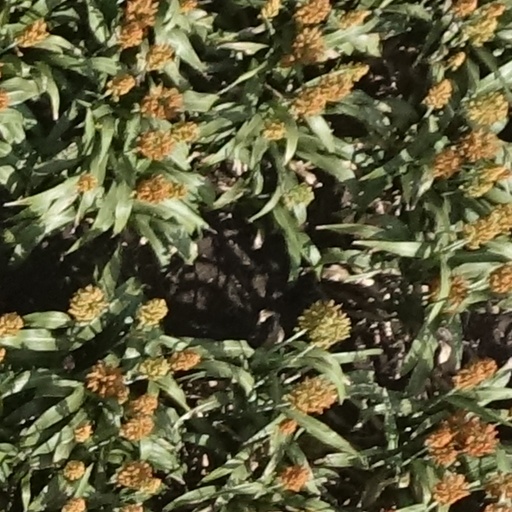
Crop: sorghum